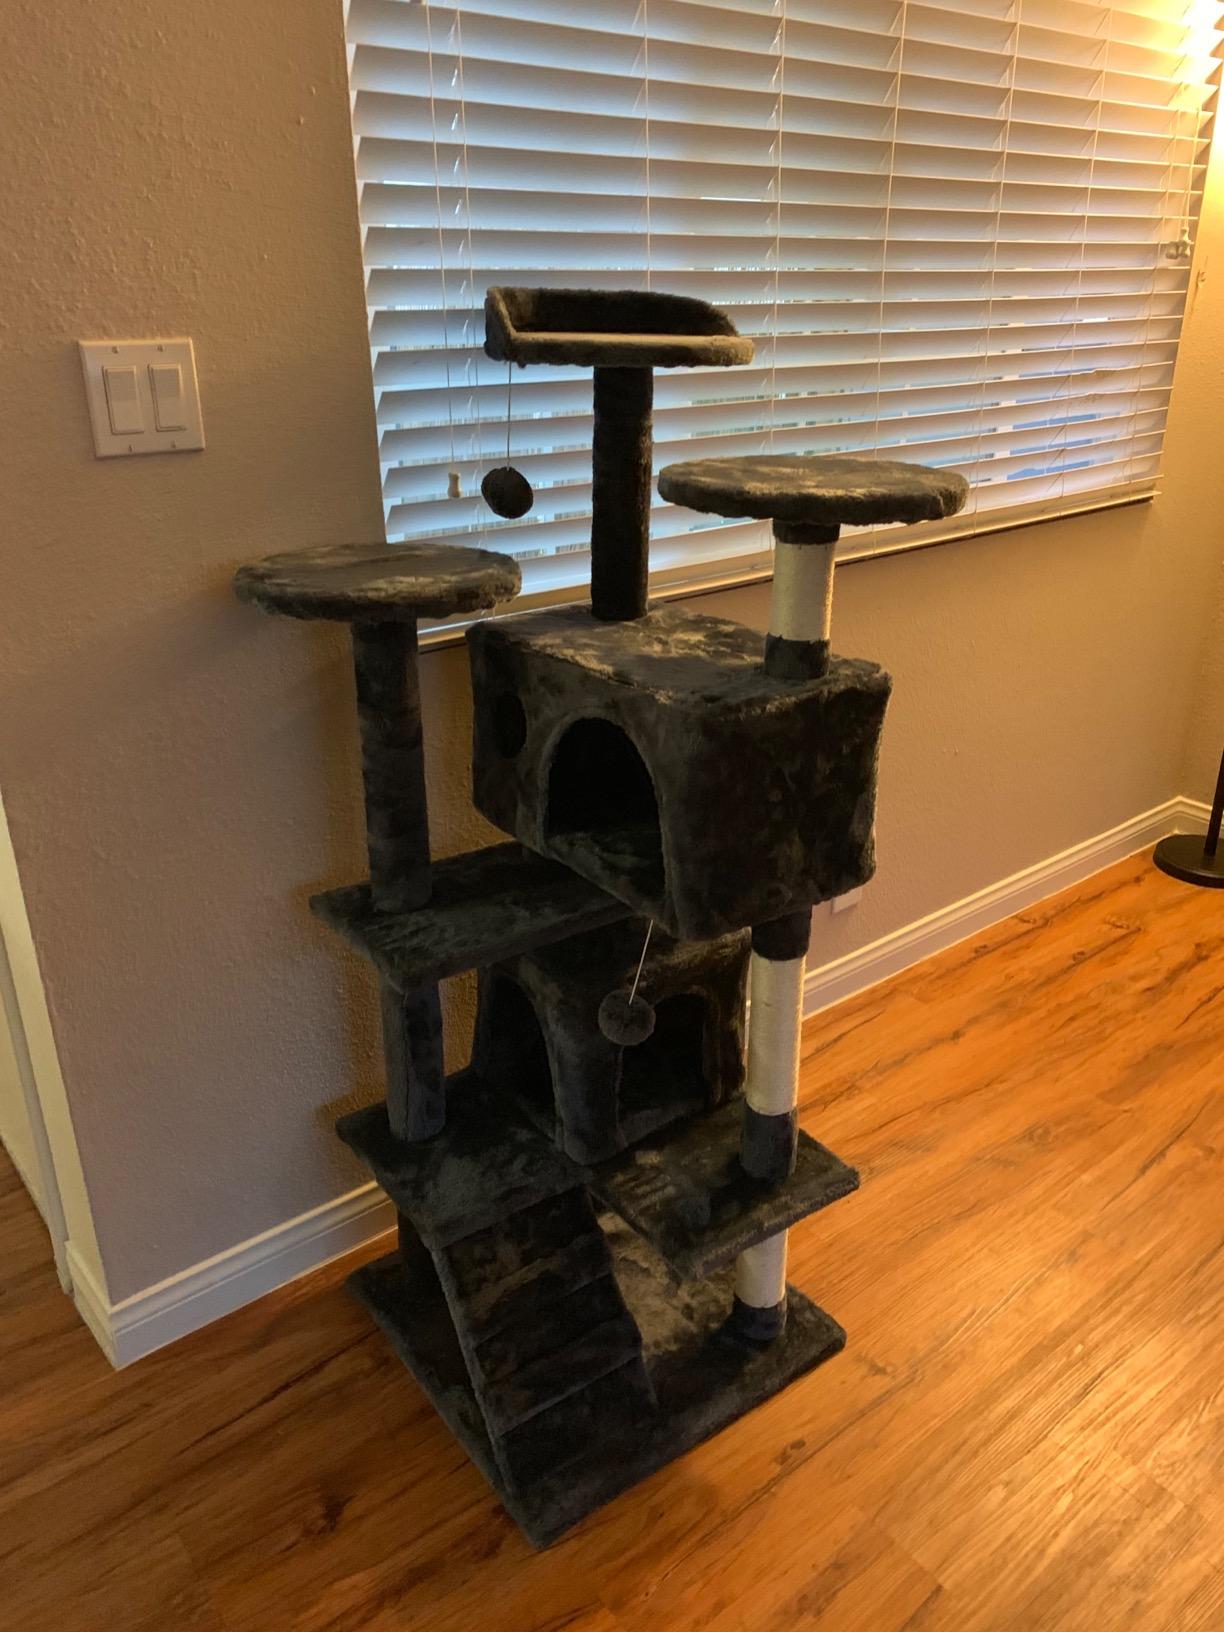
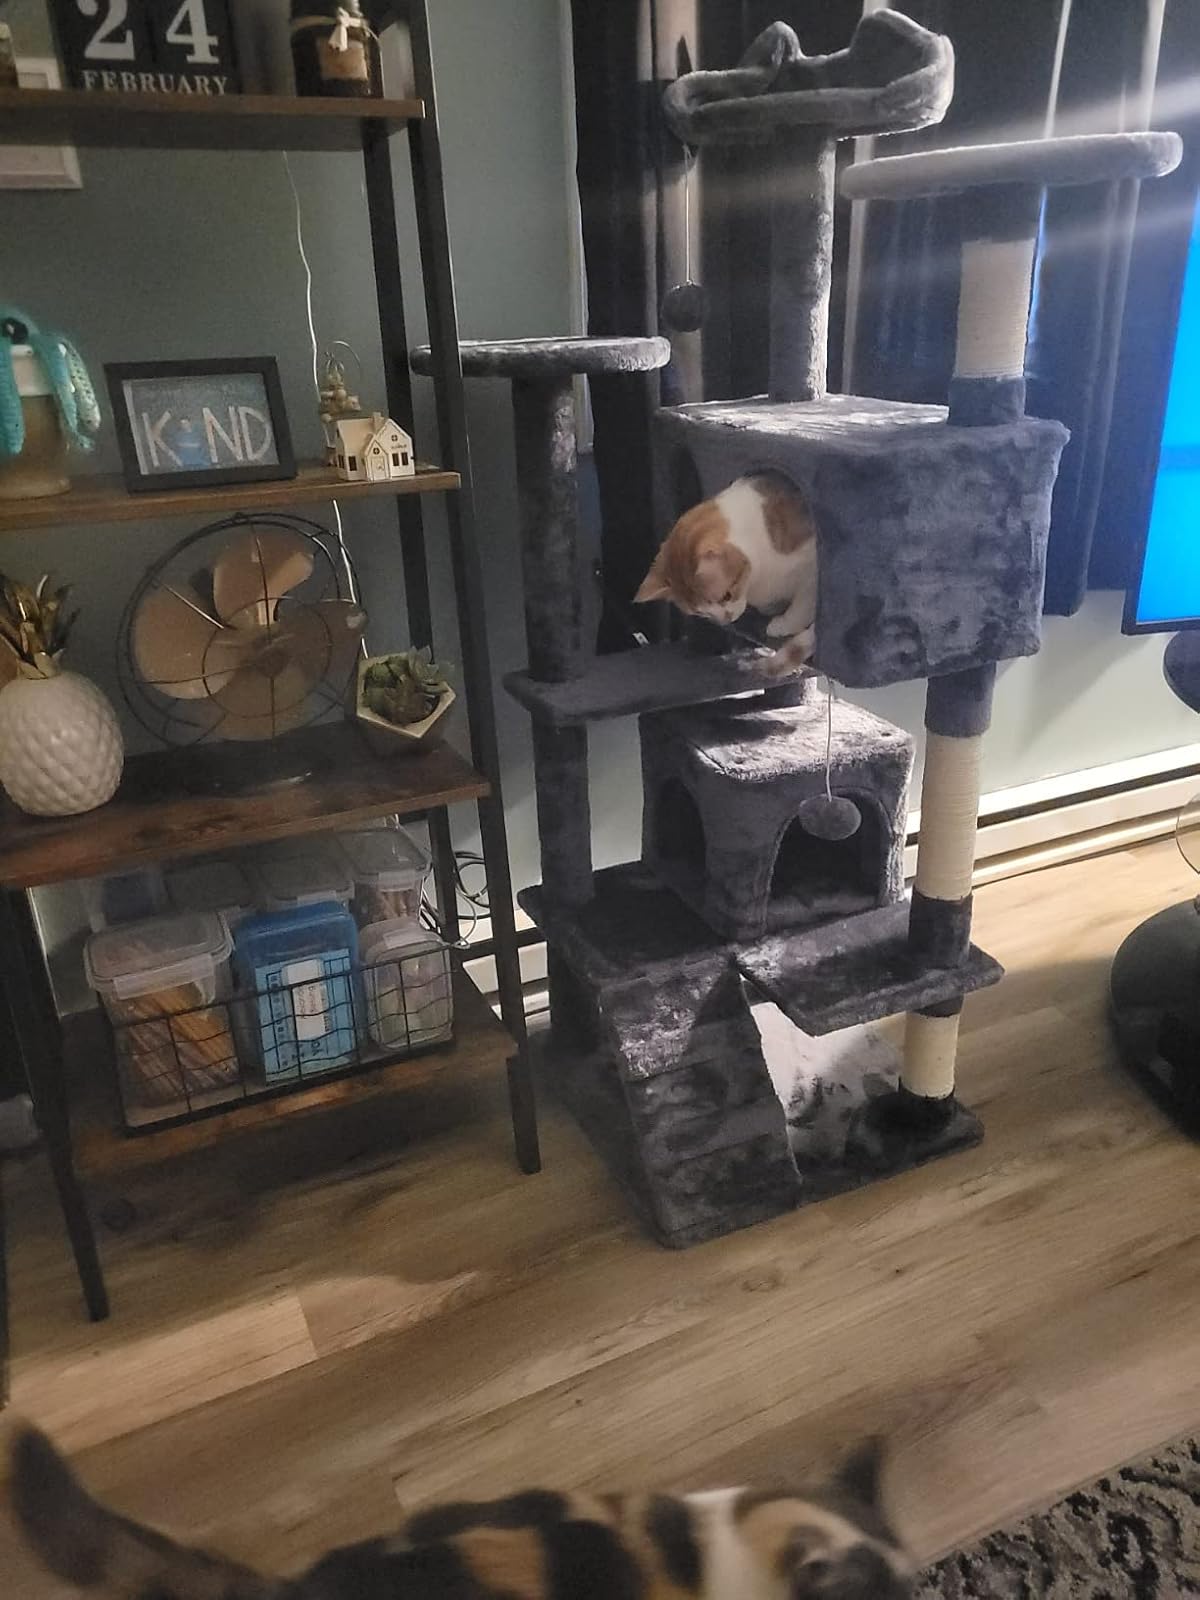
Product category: items_cat tree
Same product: yes